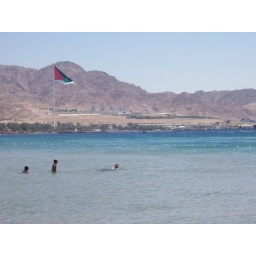
The beach has the most abundant &amp;quot;marine-life&amp;quot; found in the world, due to the constant warm water temperature.